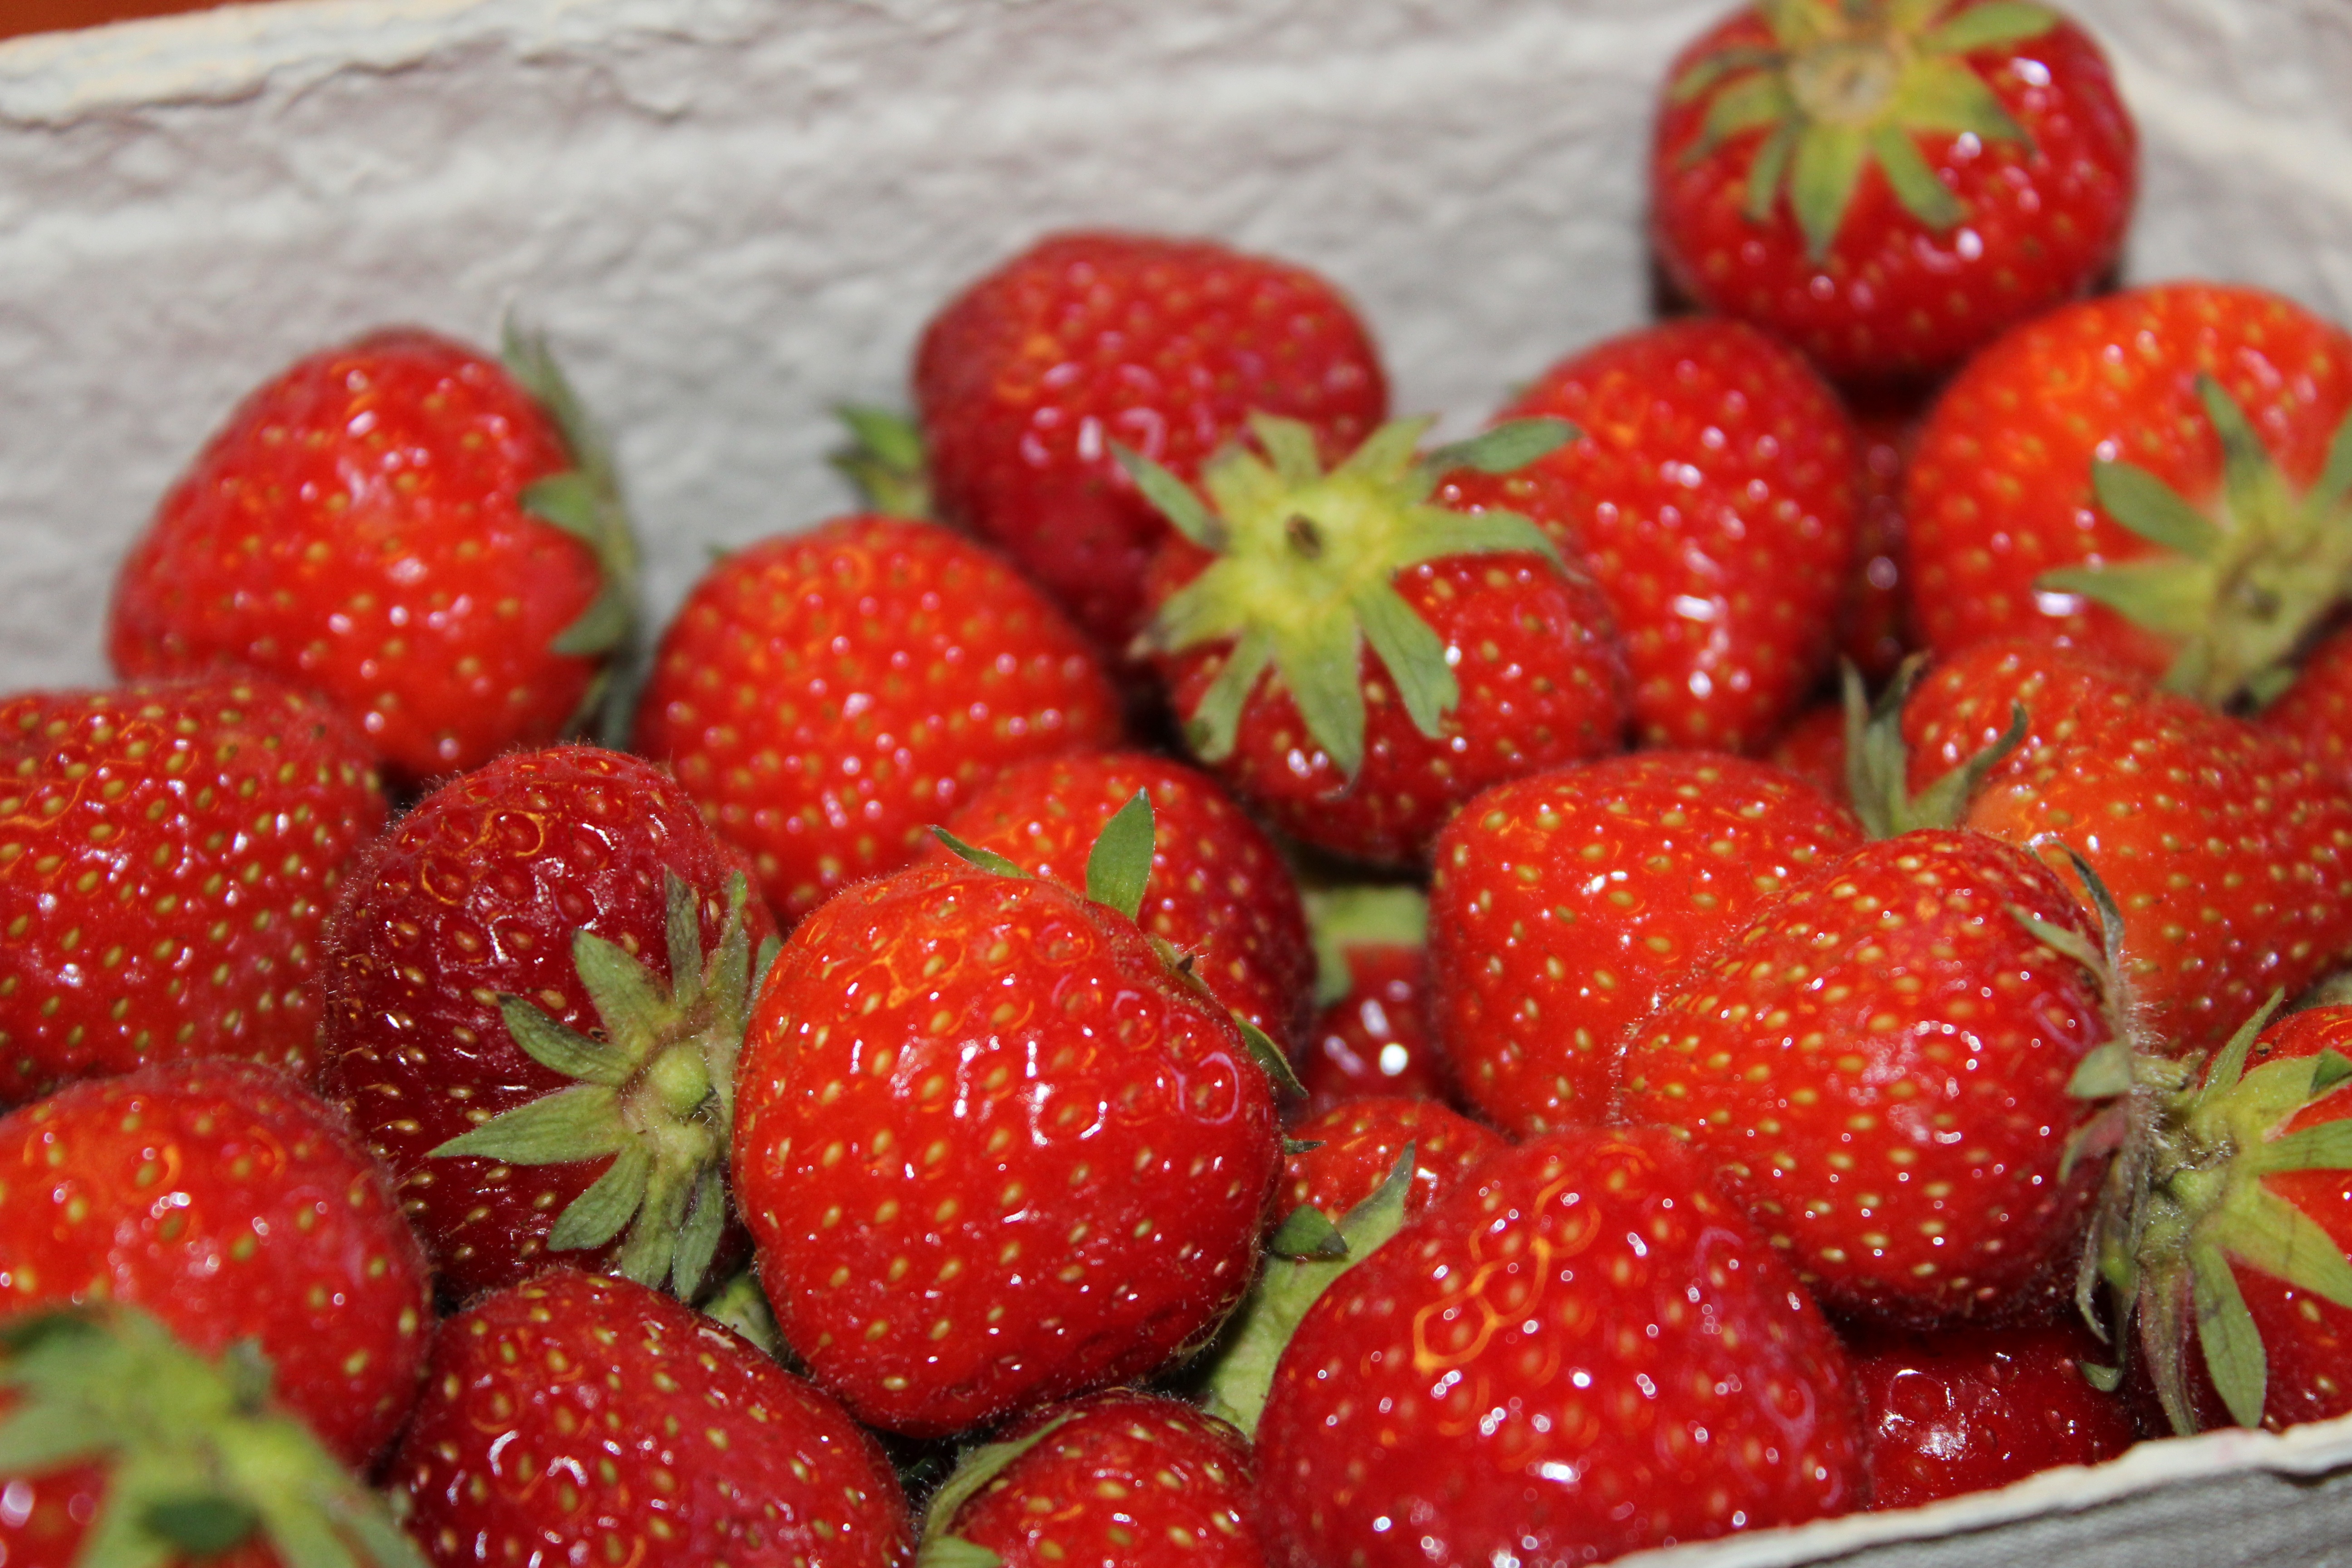
plant, fruit, berry, food, green, produce, healthy, strawberry, strawberries, frutti di bosco